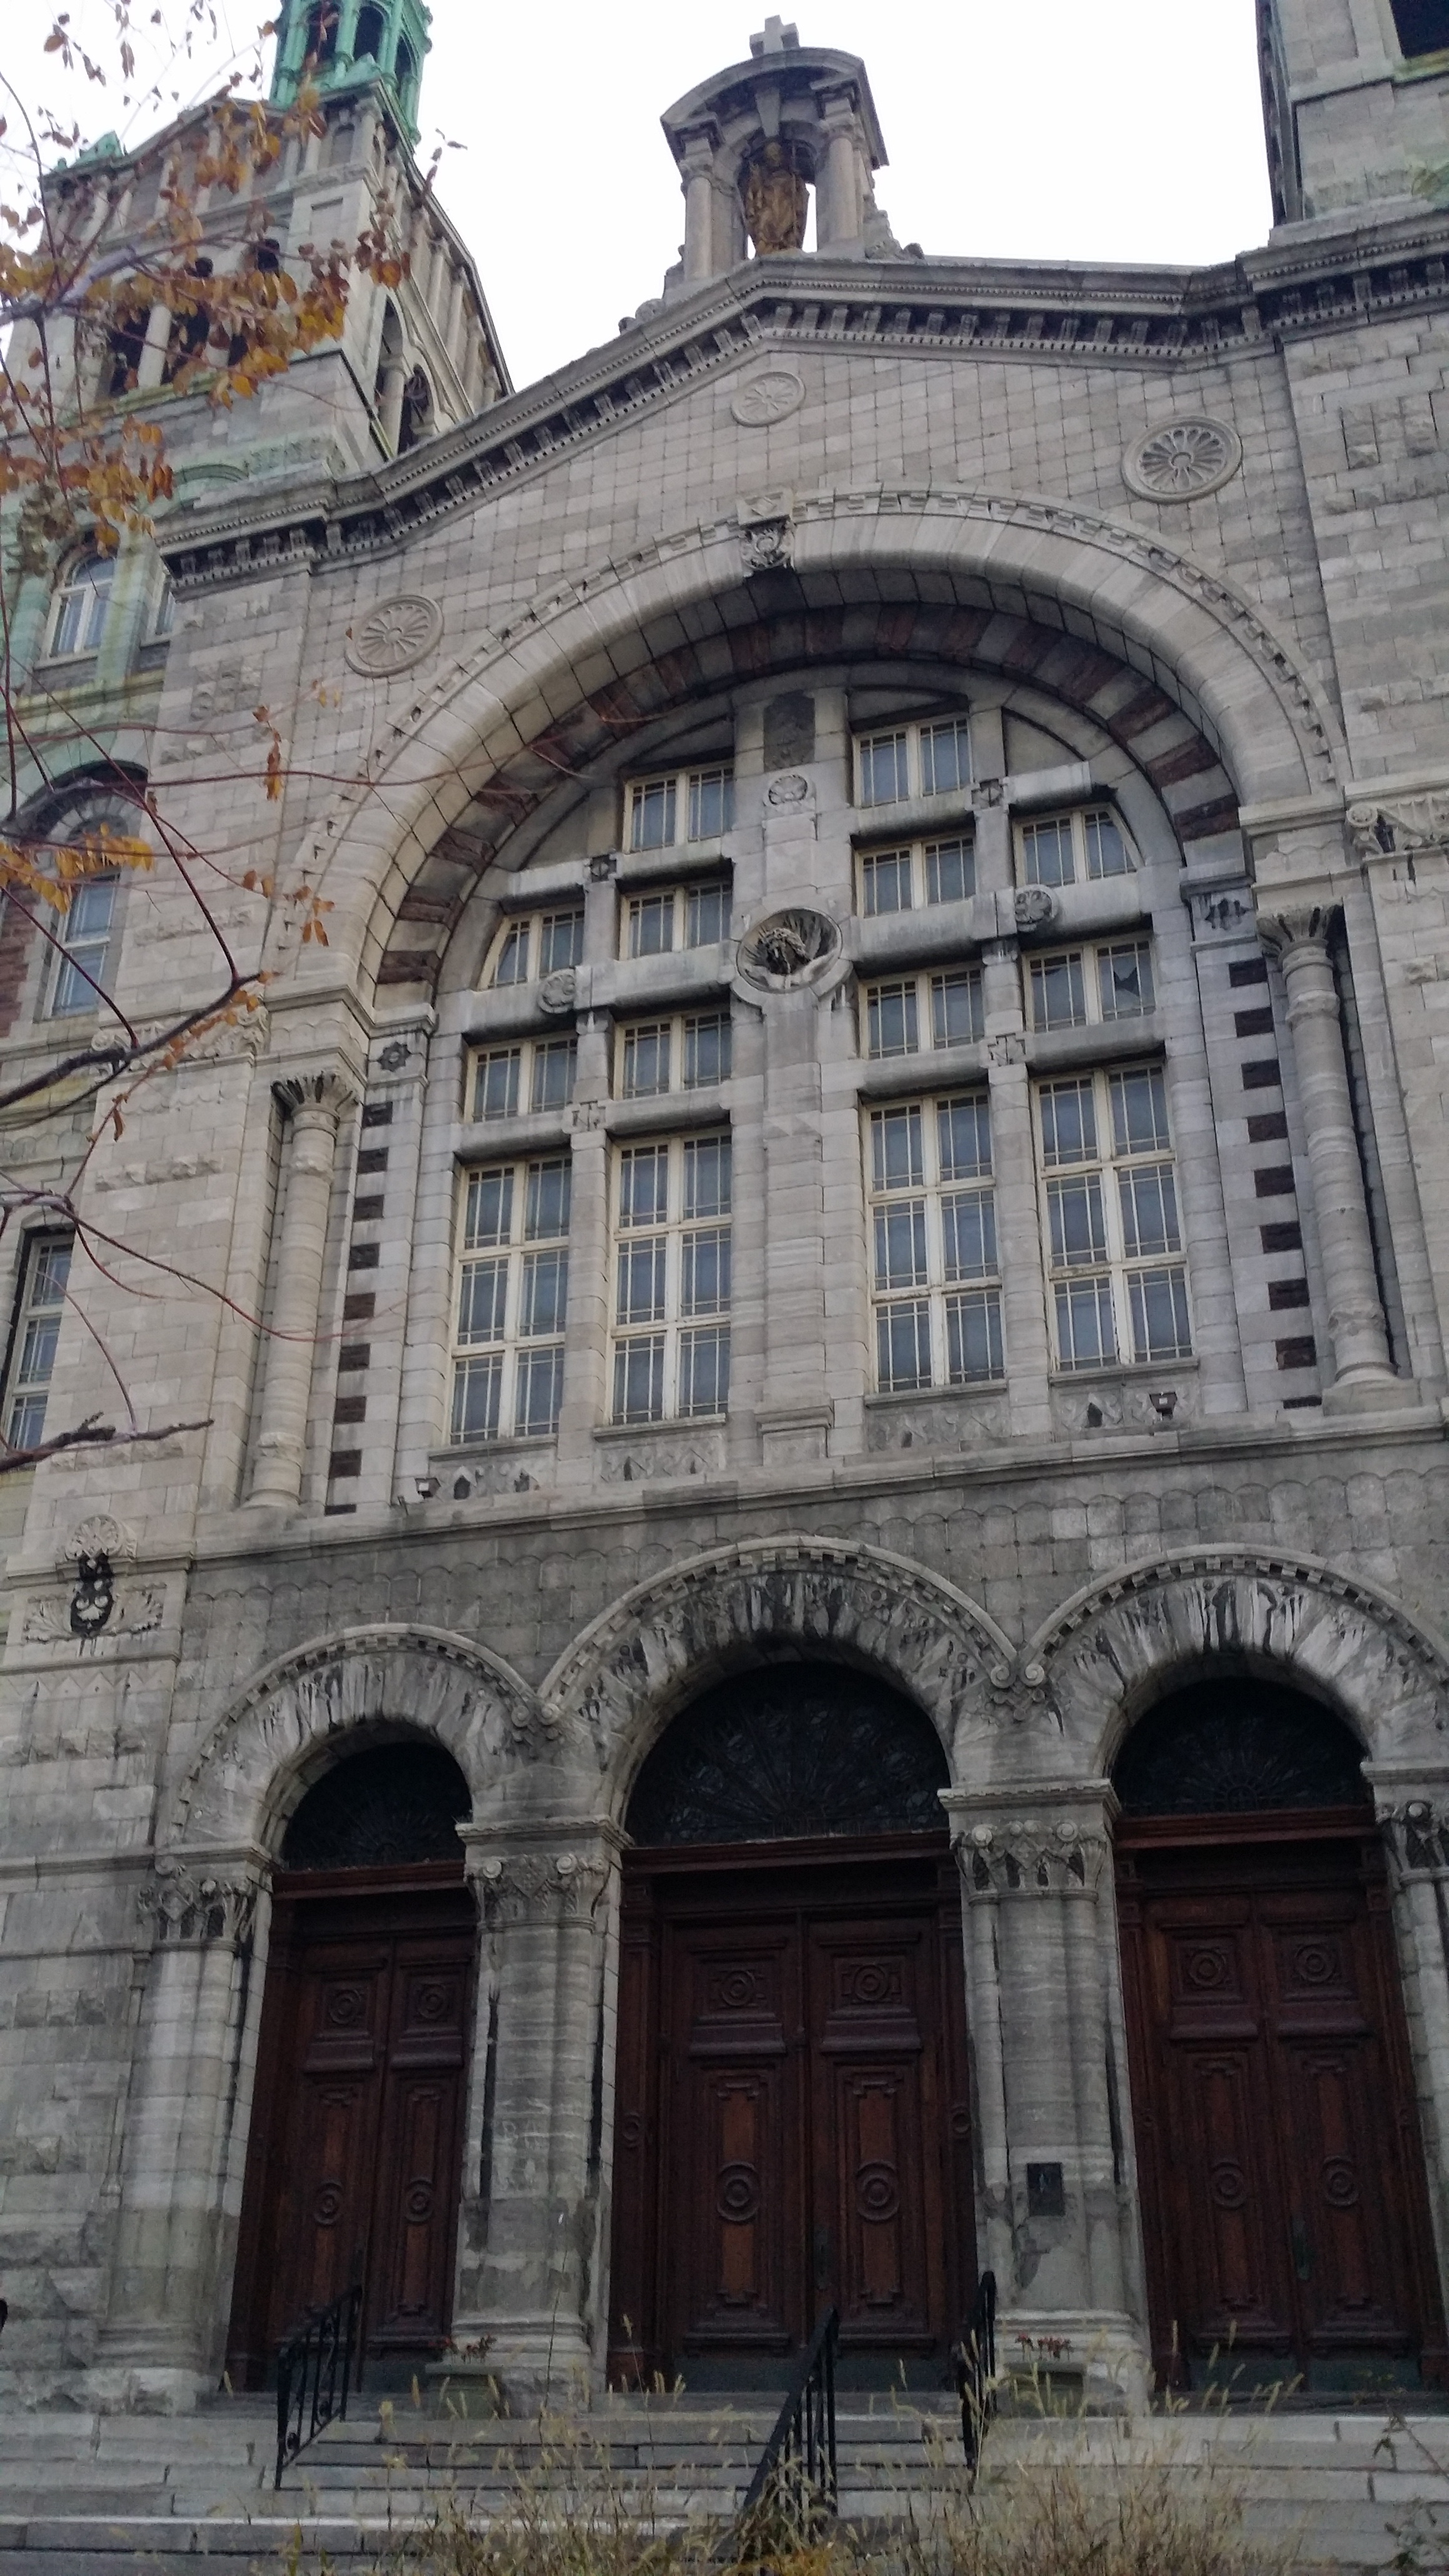
architecture, window, town, building, palace, arch, landmark, facade, baptistery, synagogue, history, estate, classical architecture, ancient history